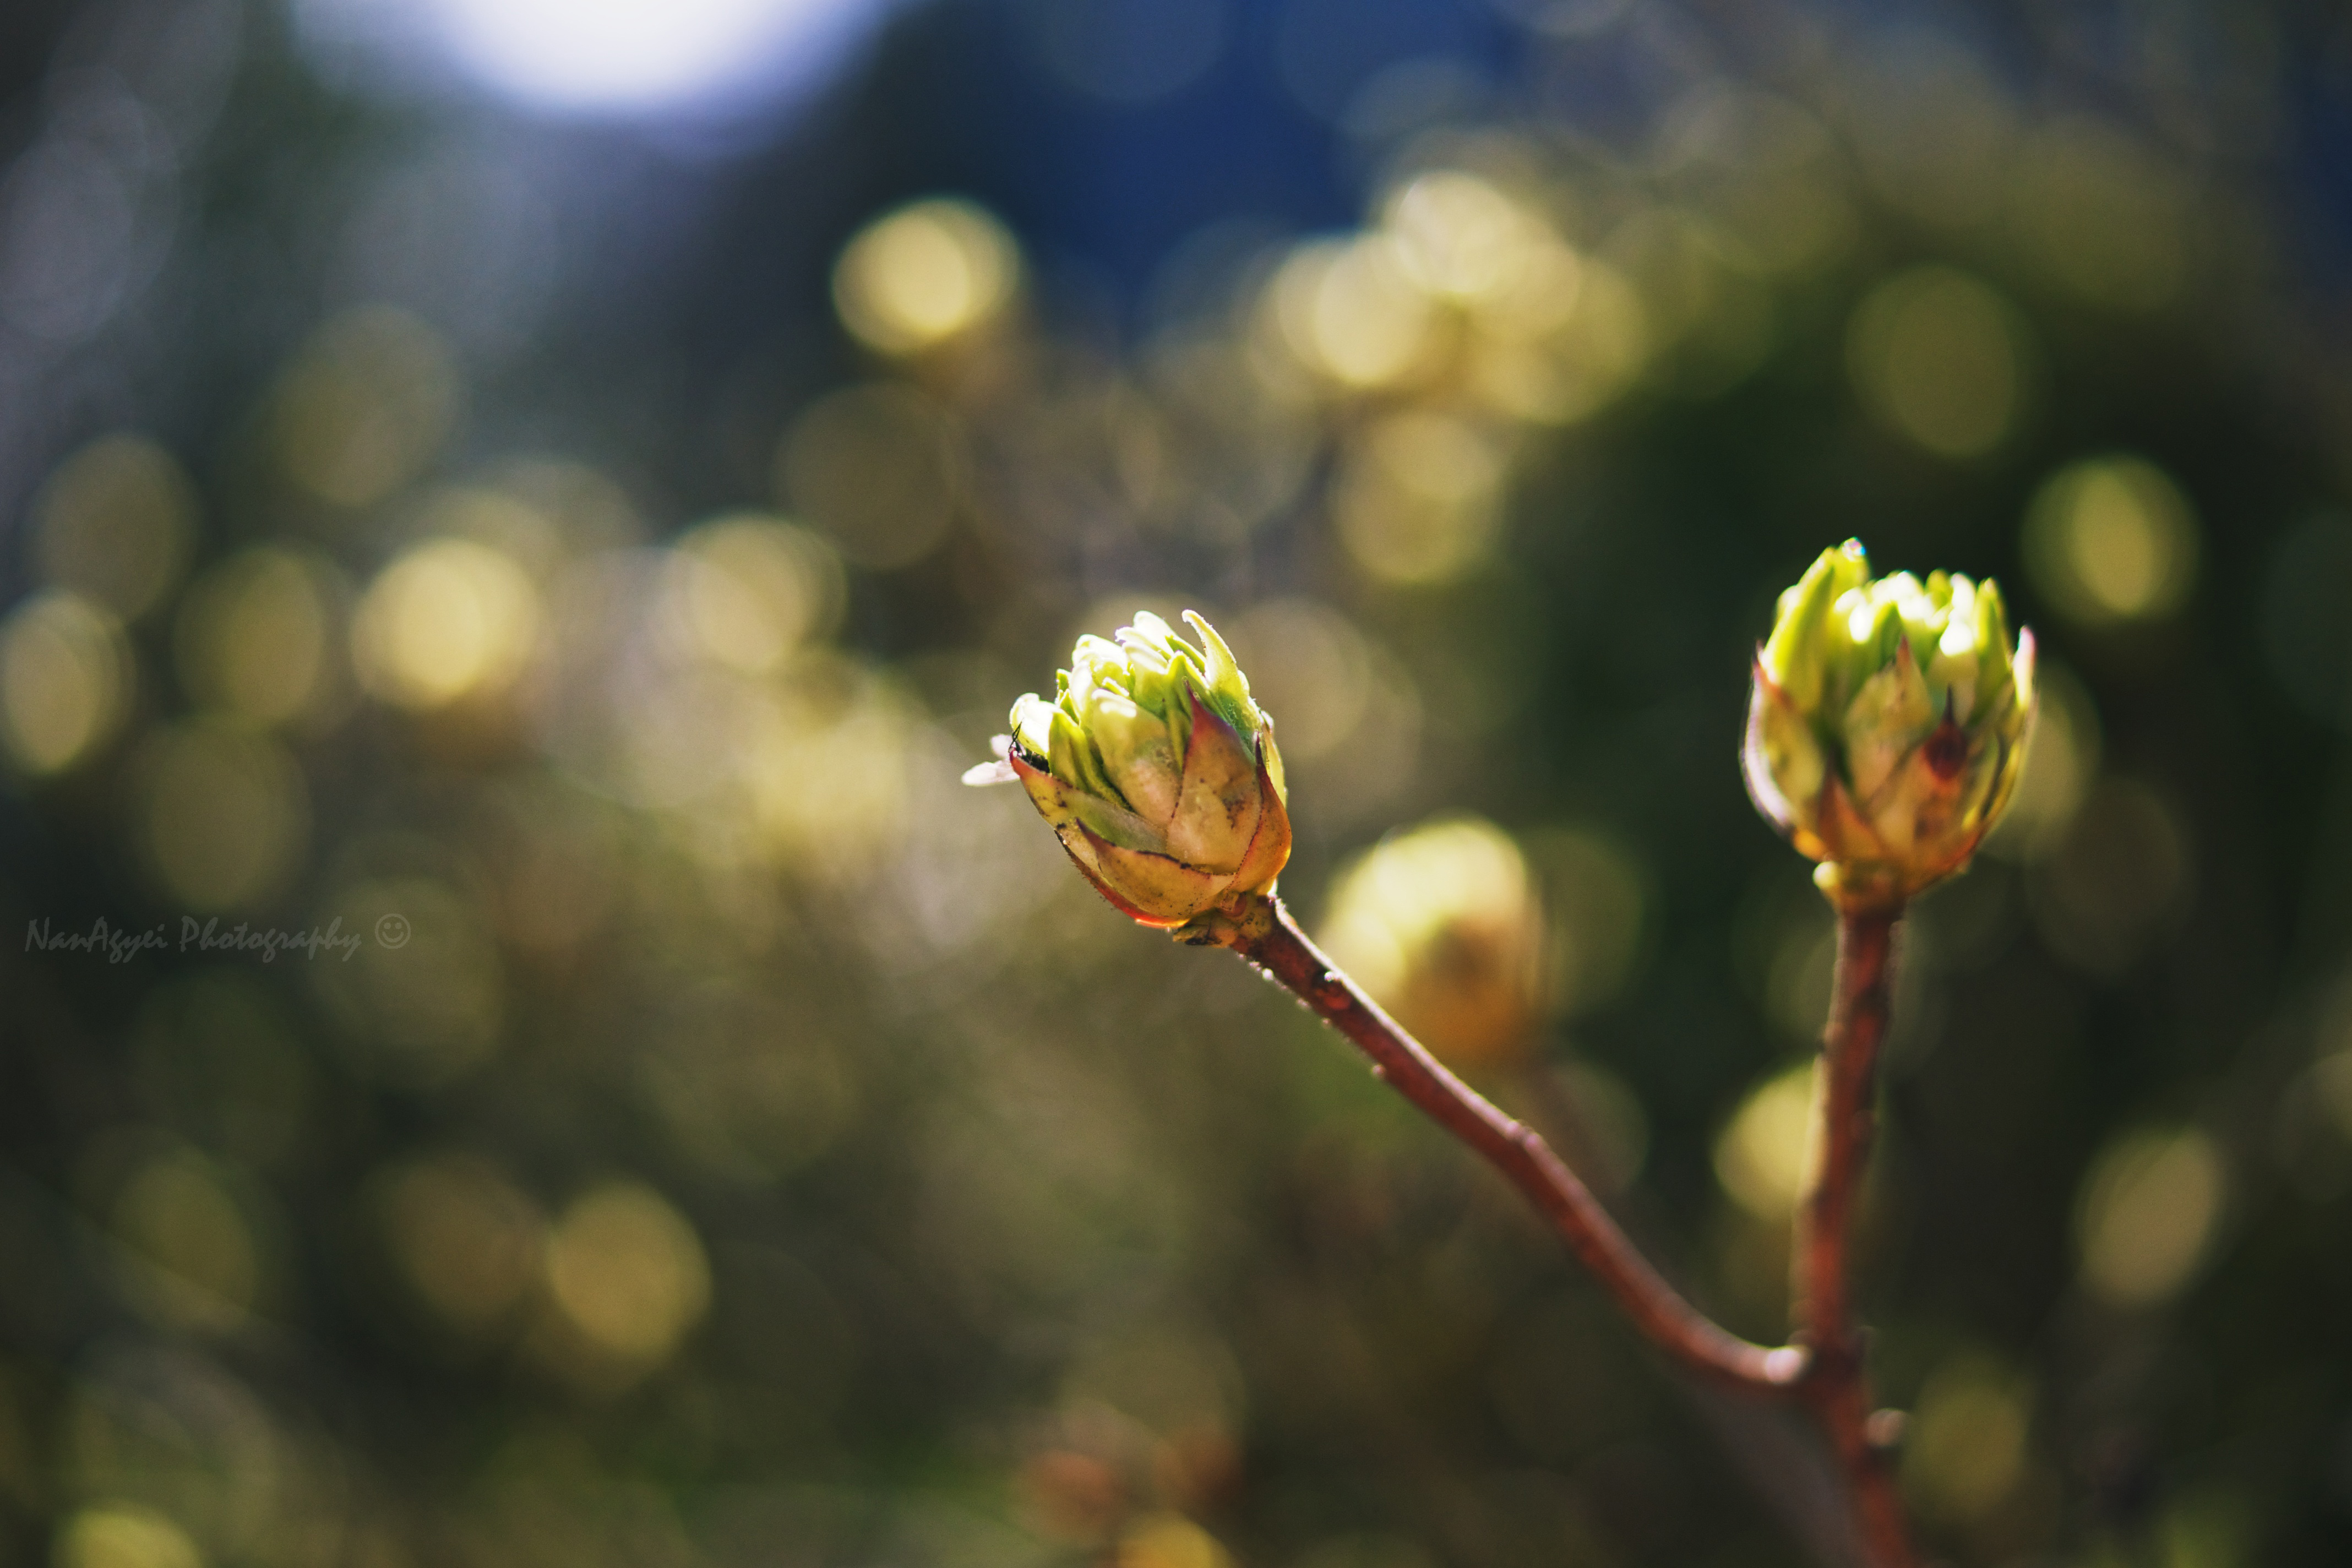
nature, branch, blossom, light, bokeh, plant, photography, sunlight, leaf, flower, green, autumn, botany, yellow, flora, close up, 35mm, buds, sony, goldenlight, dof, bud, hbw, flowery, a700, chipperfieldwoods, macro photography, plant stem